Moore Park (Oregon)

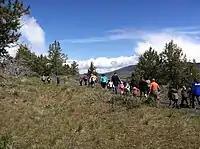
Field trip on one of the mountain trails on Moore Park

Park amenities include a boat launch for canoeing, and fishing on the west side of the park across Lakeshore Drive, with paved ramps, restrooms, and docks. Moore Park also has soccer fields, tennis courts, open play areas, large picnic areas with barbecue pits, day camp areas, an extensive hiking and mountain biking trail system, and the Gingerbread House. The access road to the north has been closed permanently to automobiles and is used as a trail.